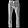
Label: Trouser